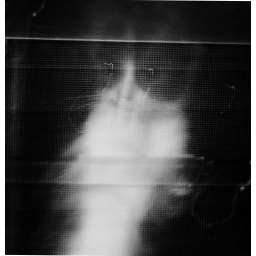
this cat likes to come by my window &amp;amp; we have mad staring contests at 3am